Adoniram J. Holmes

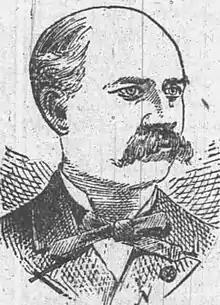
"Lancaster Teller" (Lancaster, Wisconsin), June 26, 1890

Adoniram Judson Holmes (March 2, 1842 – January 21, 1902) a Republican, was the first U.S. Representative from Iowa's 10th congressional district.